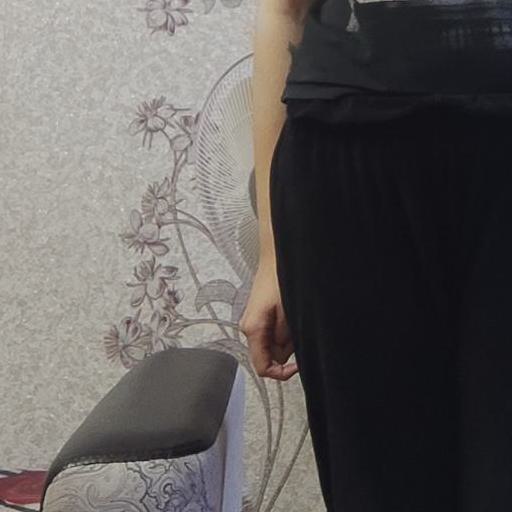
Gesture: no_gesture